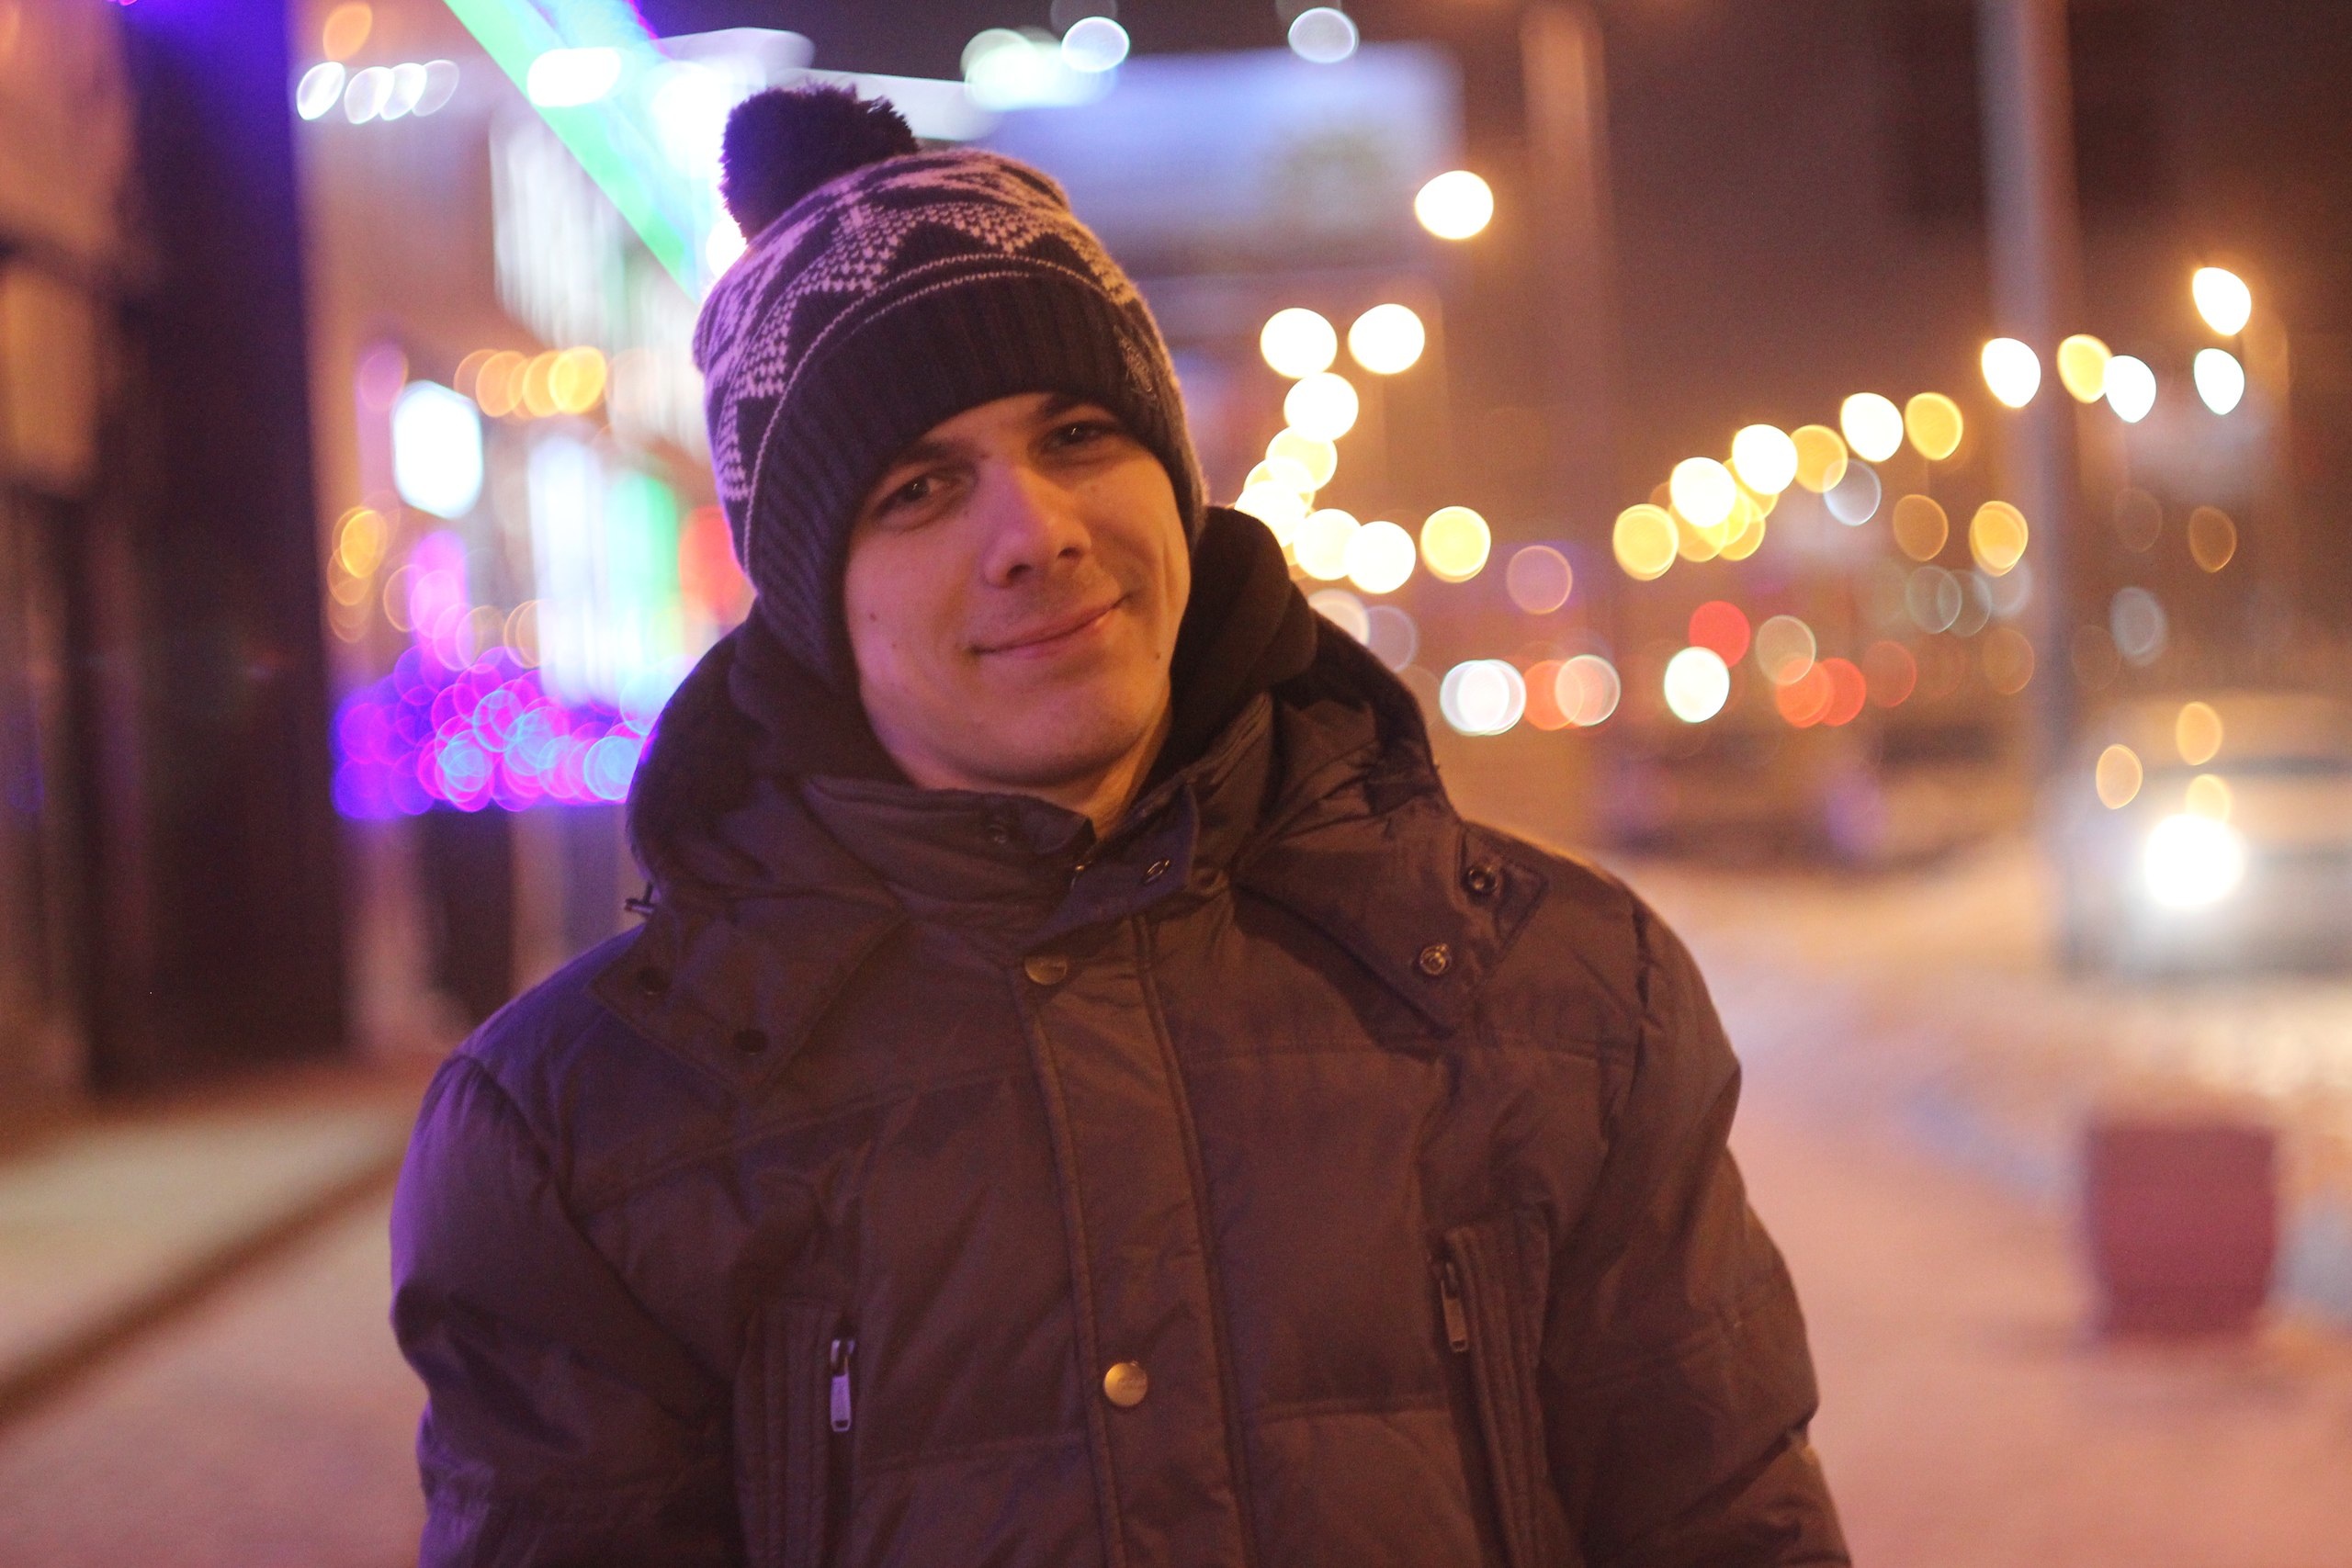
night, evening